Hans Nielsen Jeppesen

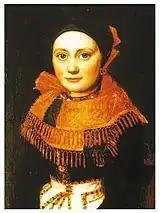
Leisebeth Jens Hansen Snedkers

Jeppesen was married to Leisebeth Jens Hansen Snedkers and the couple had seven daughters. His eldest daughter, Anna, married Peter Mærsk Møller. His youngest daughter, Nicoline, married Jacob Cornelius Isbrandtsen, and was the mother of Hans Isbrandtsen, New York.